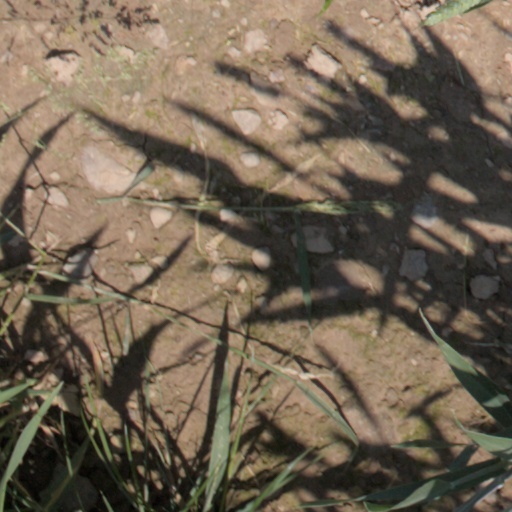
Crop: wheat